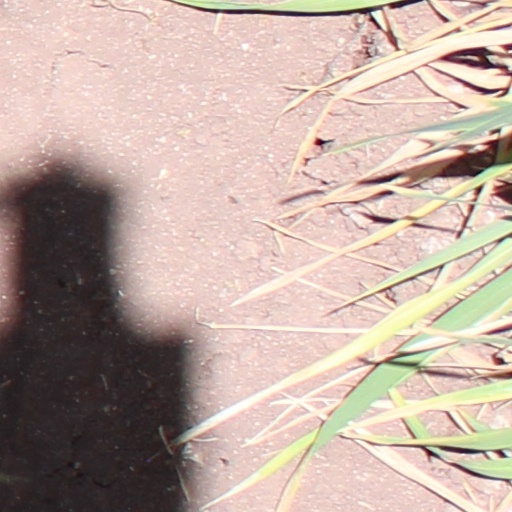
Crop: wheat